Boogeyman 2

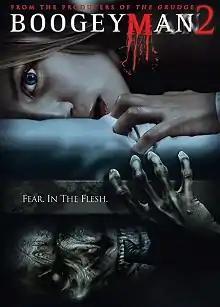
Official DVD cover

Boogeyman 2 is a 2007 American supernatural horror and slasher film edited and directed by Jeff Betancourt and the sequel to the 2005 film "Boogeyman". The film was written by Brian Sieve and stars Danielle Savre, Matt Cohen, David Gallagher, Mae Whitman, Renee O'Connor, and Tobin Bell. Savre portrays Laura Porter, a woman who witnessed her parents' murder alongside her brother as a child. She believes the killer to be the Boogeyman, and now as an adult seeks group therapy to overcome her phobia of the creature. Her fears then become reality as her fellow patients are murdered one by one.